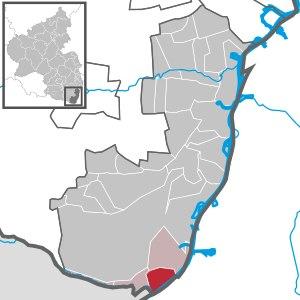
Neuburg am Rhein est une municipalité de la Verbandsgemeinde Hagenbach, dans l'arrondissement de Germersheim, en Rhénanie-Palatinat, dans l'ouest de l'Allemagne.